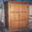
Label: wardrobe